Wayne Kramer

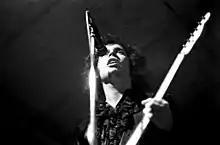
Kramer performing in concert, 1974

In 1975, while working with Detroit soul great Melvin Davis in their new group Radiation, he was convicted of, among other charges, selling drugs to undercover federal agents, and was sentenced to four years in federal prison. While incarcerated at FMC Lexington, he befriended Red Rodney, the American jazz trumpeter who played in the Charlie Parker quintet. They studied music and played together in the prison band Street Sounds with Rodney becoming "my musical father", said Kramer.